Kelso Line

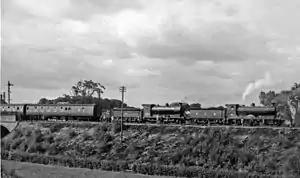
A rail tour on the line in the Roxburgh area in 1961.

The Kelso and Jedburgh railway branch lines